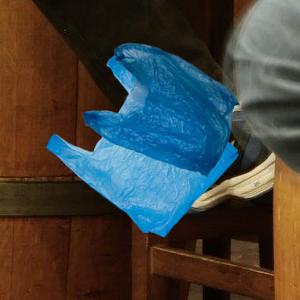
Label: plasticbags